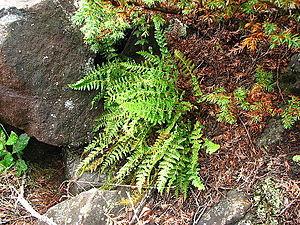
Woolsia ilvensis, ou woodsie de l'île d'Elbe, est une espèce de fougères du genre Woodsia appartenant à la famille des Woodsiaceae que l'on trouve au nord de l'Amérique et en Eurasie, dans les régions froides.